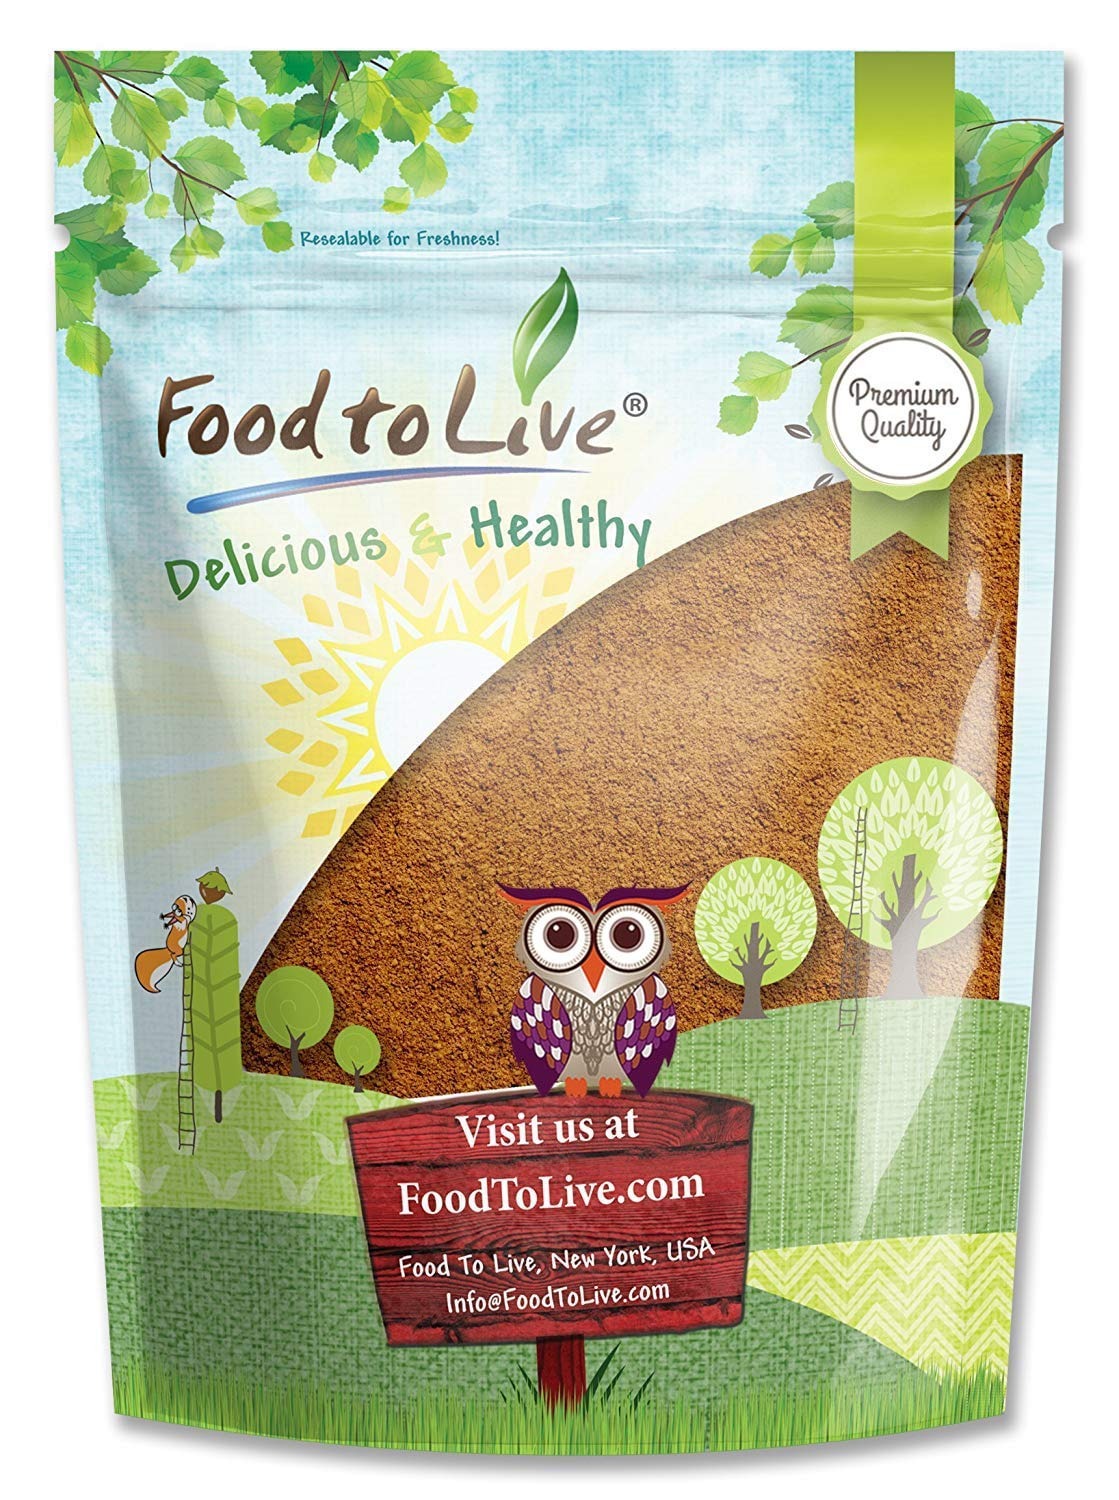
Item Name: Food to Live Cacao Powder – 3 Pounds, Raw, Unsweetened, Kosher, No Sugar, Vegan Superfood, Keto, Paleo Friendly, Sirtfood, Cocoa Powder for Baking, Smoothies, Hot Chocolate, Confectionery, Coffee
Bullet Point 1: ✔️NATURAL CHOCOLATE TASTE: Raw cacao powder taste is chocolate in its purest form.
Bullet Point 2: ✔️UNROASTED CACAO BEANS: Unsweetened cacao powder is made from raw cacao beans with minimal processing to preserve nutrients and flavor.
Bullet Point 3: ✔️EASY TO ENJOY ANYTIME: Use cacao powder for baking, in smoothies, or to make your morning cereal truly special.
Bullet Point 4: ✔️LOTS OF FIBER: Raw cacao powder contains lots of fiber in every spoonful.
Bullet Point 5: ✔️FOOD TO LIVE CACAO POWDER FEATURES: Kosher, Raw, Vegan, Vegetarian
Value: 48.0
Unit: Ounce

Price: 34.64